Pastry War

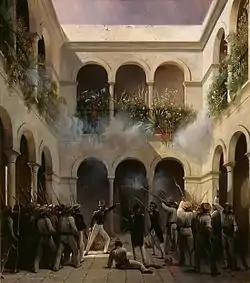
French troops under Prince de Joinville attack the residence of General Arista in Veracruz, 1838. Painting by Pharamond Blanchard.

Meanwhile, acting without explicit government authority, Antonio López de Santa Anna, known for his military leadership, came out of retirement from his hacienda named "Manga de Clavo" near Xalapa and surveyed the defenses of Veracruz. He offered his services to the government, which ordered him to fight the French by any means necessary. He led Mexican forces against the French and fought at the Battle of Veracruz in 1838. In a skirmish with the rear guard of the French, Santa Anna was wounded in the leg by French grapeshot. His leg was amputated and buried with full military honors. Exploiting his wounds with propaganda, Santa Anna returned back to power.